Off with Their Heads (band)

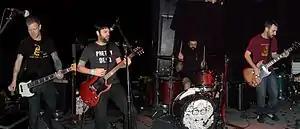
Chicago 2013

Off With Their Heads is an American punk rock band formed in 2002 from Minneapolis, Minnesota, United States. Since their formation, they have often featured a rotating line-up of tour players, due to members of the band often touring with other music acts. Singer/guitarist Ryan Young has noted that having different musicians helps keep the band fresh.